Nicholas Lechmere (politician, died 1701)

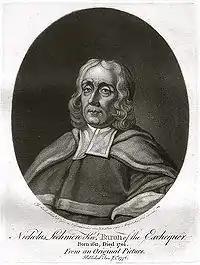
Sir Nicholas Lechmere

Sir Nicholas Lechmere (1613–1701), of Hanley Castle in Worcestershire, was an English judge and Member of Parliament.